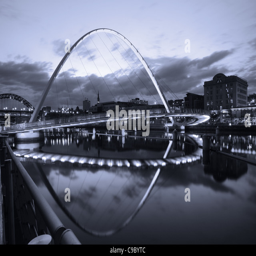
arch bridge taken during twilight with lights reflected